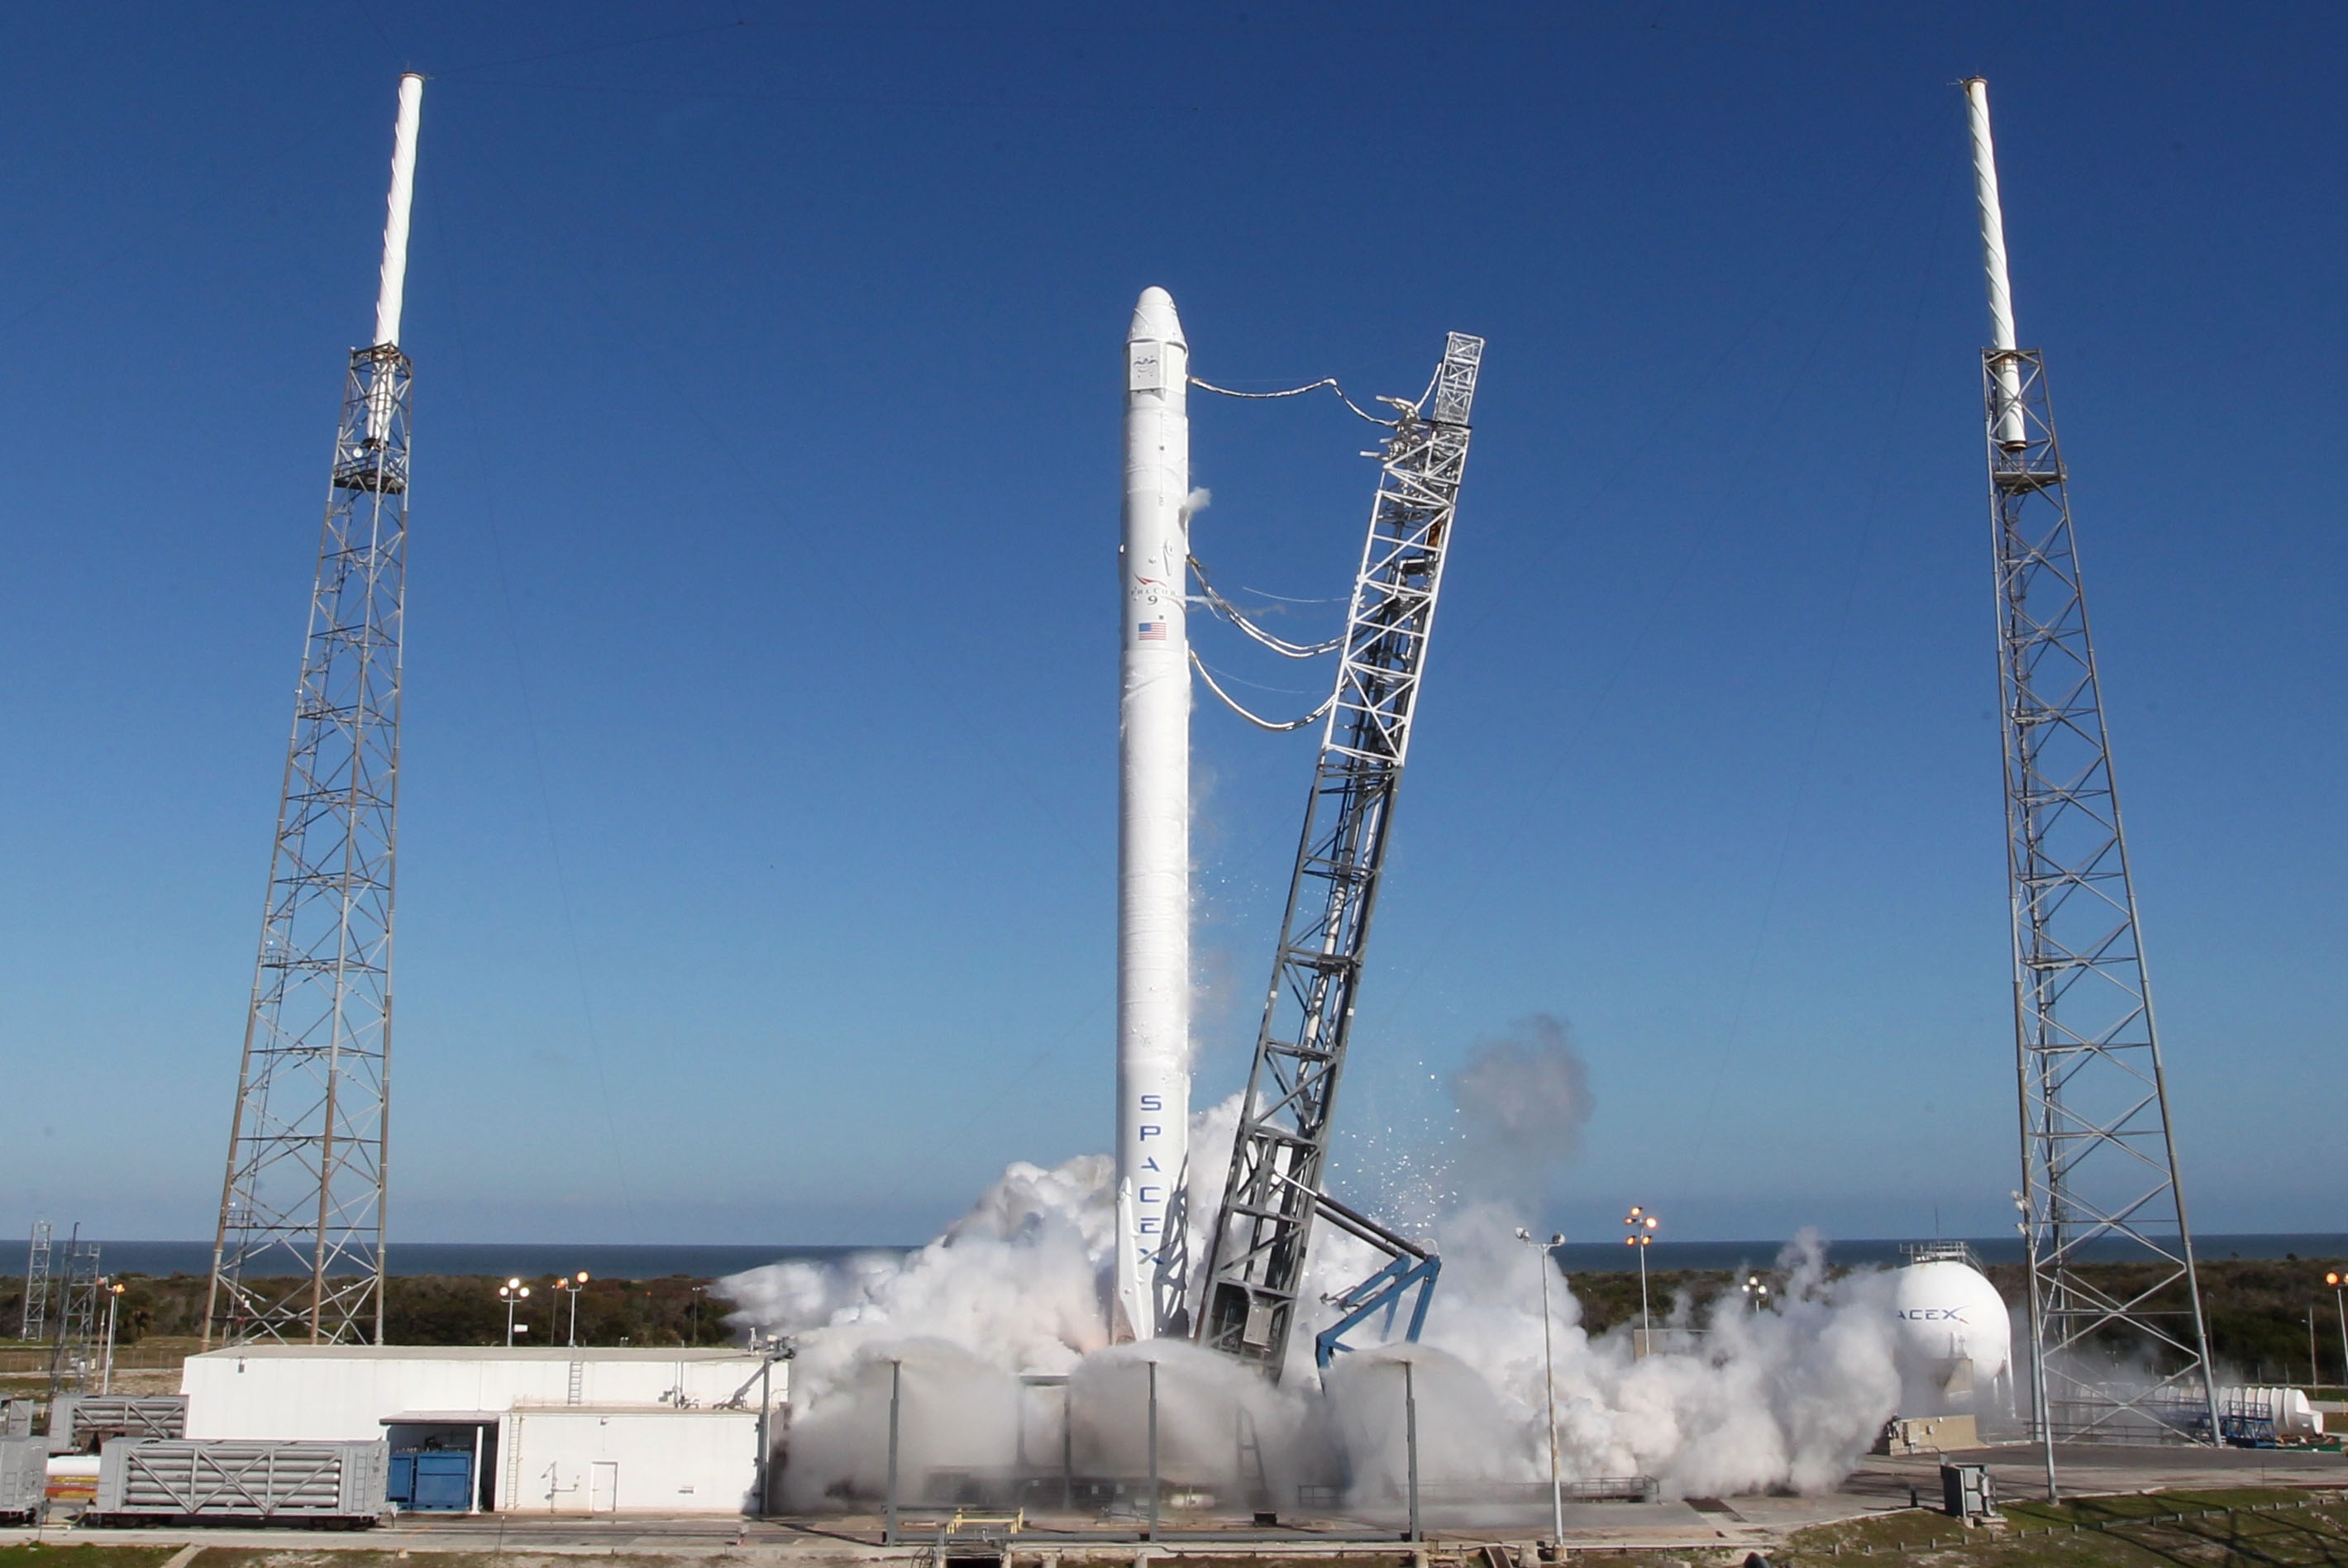
flying, transportation, transport, vehicle, mast, space, speed, rocket, energy, launch, power, discovery, rocket launch, flames, spaceship, fuel, countdown, aerospace, cape canaveral, spacecraft, launch pad, missile, construction equipment, spacex, propulsion, lift off, rocket engine